Isles of Scilly

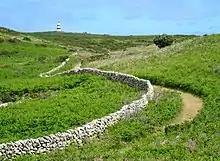
The Daymark (daylight version of a lighthouse) on St Martins, the nearest point to the mainland of Cornwall.

The Isles of Scilly have been a famous location for flower farming for centuries, and in that time horticultural flora has become a mainstay of the Scillonian economy.